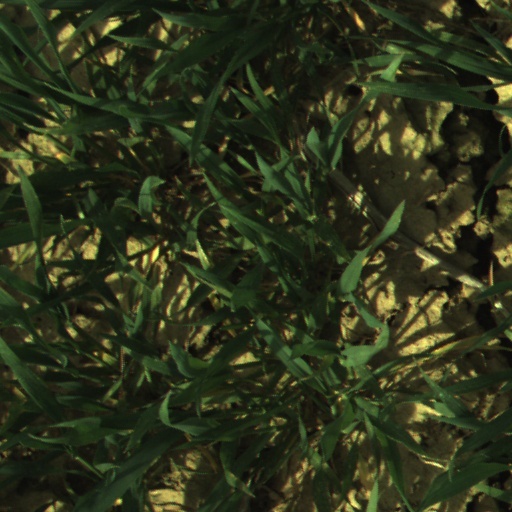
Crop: wheat